Japanese cruiser Nisshin

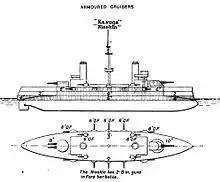
Right elevation and deck plan of the "Kasuga"-class cruisers from Brassey's Naval Annual 1906. "Nisshin" had a second twin 8-inch turret in place of the forward 10-inch turret of "Kasuga".

"Nisshin" had an overall length of , a beam of , a molded depth of and a deep draft (ship) of . She displaced at normal load. The ship was powered by two vertical triple-expansion steam engines, each driving one shaft, using steam from 8 coal-fired Scotch marine boilers. Designed for a maximum output of and a speed of , "Nisshin" barely exceeded this, reaching a speed of during her sea trials on 6 November 1903 despite produced by her engines. She had a cruising range of at . Her complement consisted of 560 officers and enlisted men.